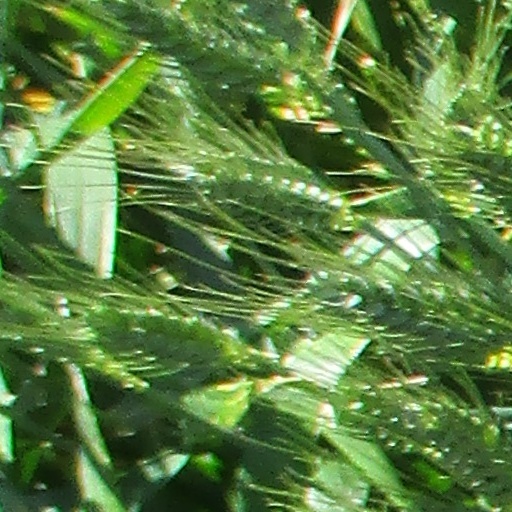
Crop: wheat